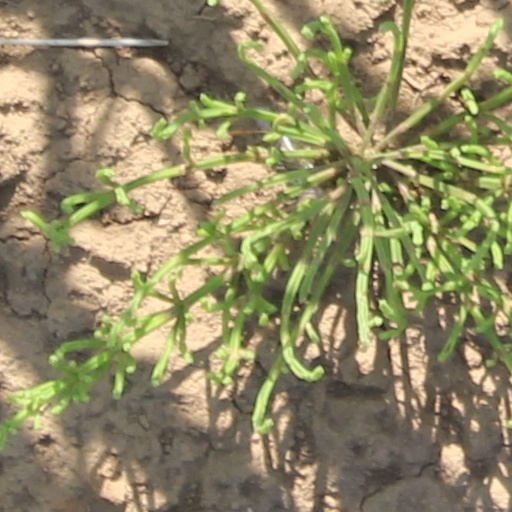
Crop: wheat